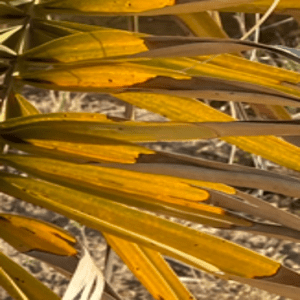
Label: Magnesium Deficiency